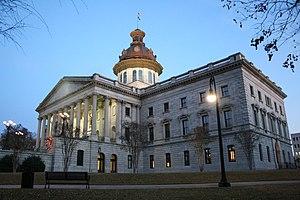
L’Assemblée générale de Caroline du Sud, aussi appelée législature de Caroline du Sud, est la législature de l'État américain de Caroline du Sud.
Cet article concerne les Capitoles des États-Unis à ne pas confondre avec les capitales des États-Unis où se trouvent ces bâtiments et le Capitole des États-Unis qui héberge le Congrès des États-Unis.